Taishidō Station

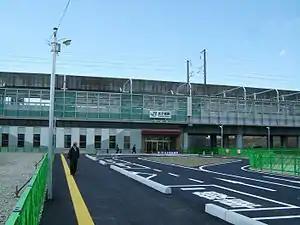
Taishidō Station, June 2010

is a junction railway station in Taihaku-ku, Sendai, Miyagi Prefecture, Japan, operated by East Japan Railway Company (JR East).